John Smit

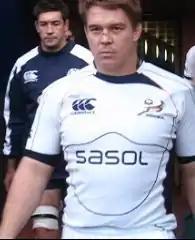
Smit heading out for a game

John William Smit, OIS, (born 3 April 1978) is a South African former professional rugby union player and former chief executive officer of the Sharks. He was the 50th captain of the Springbok rugby union team and led the team to win the 2007 Rugby World Cup. He played most of his senior career as a hooker, but also won 13 caps as a prop, where he had also played for South Africa's under-21 team. He retired from international rugby following the 2011 Rugby World Cup as the most-capped South African player ever, with 111 appearances.